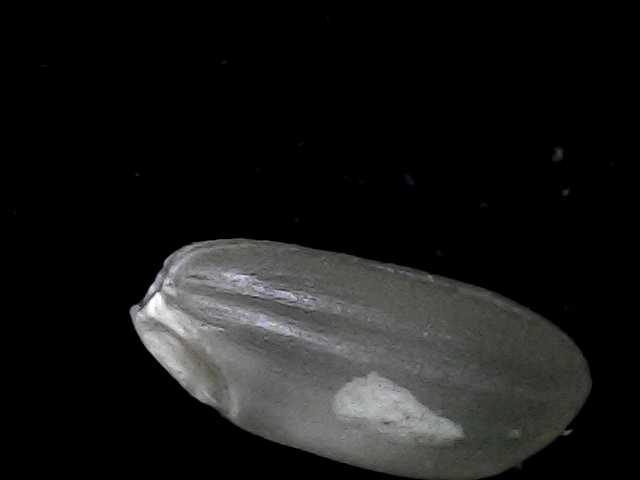
Rice variety: BD33